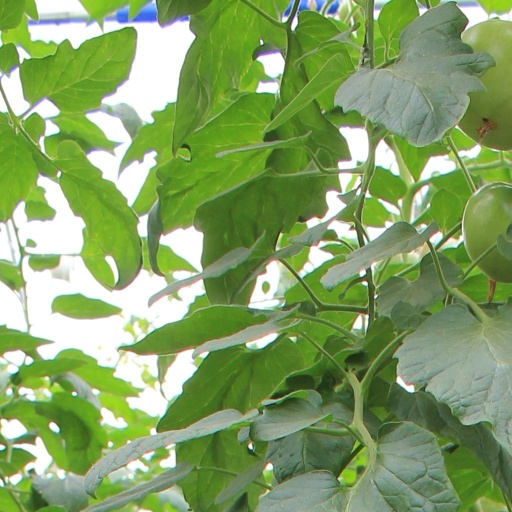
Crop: tomato